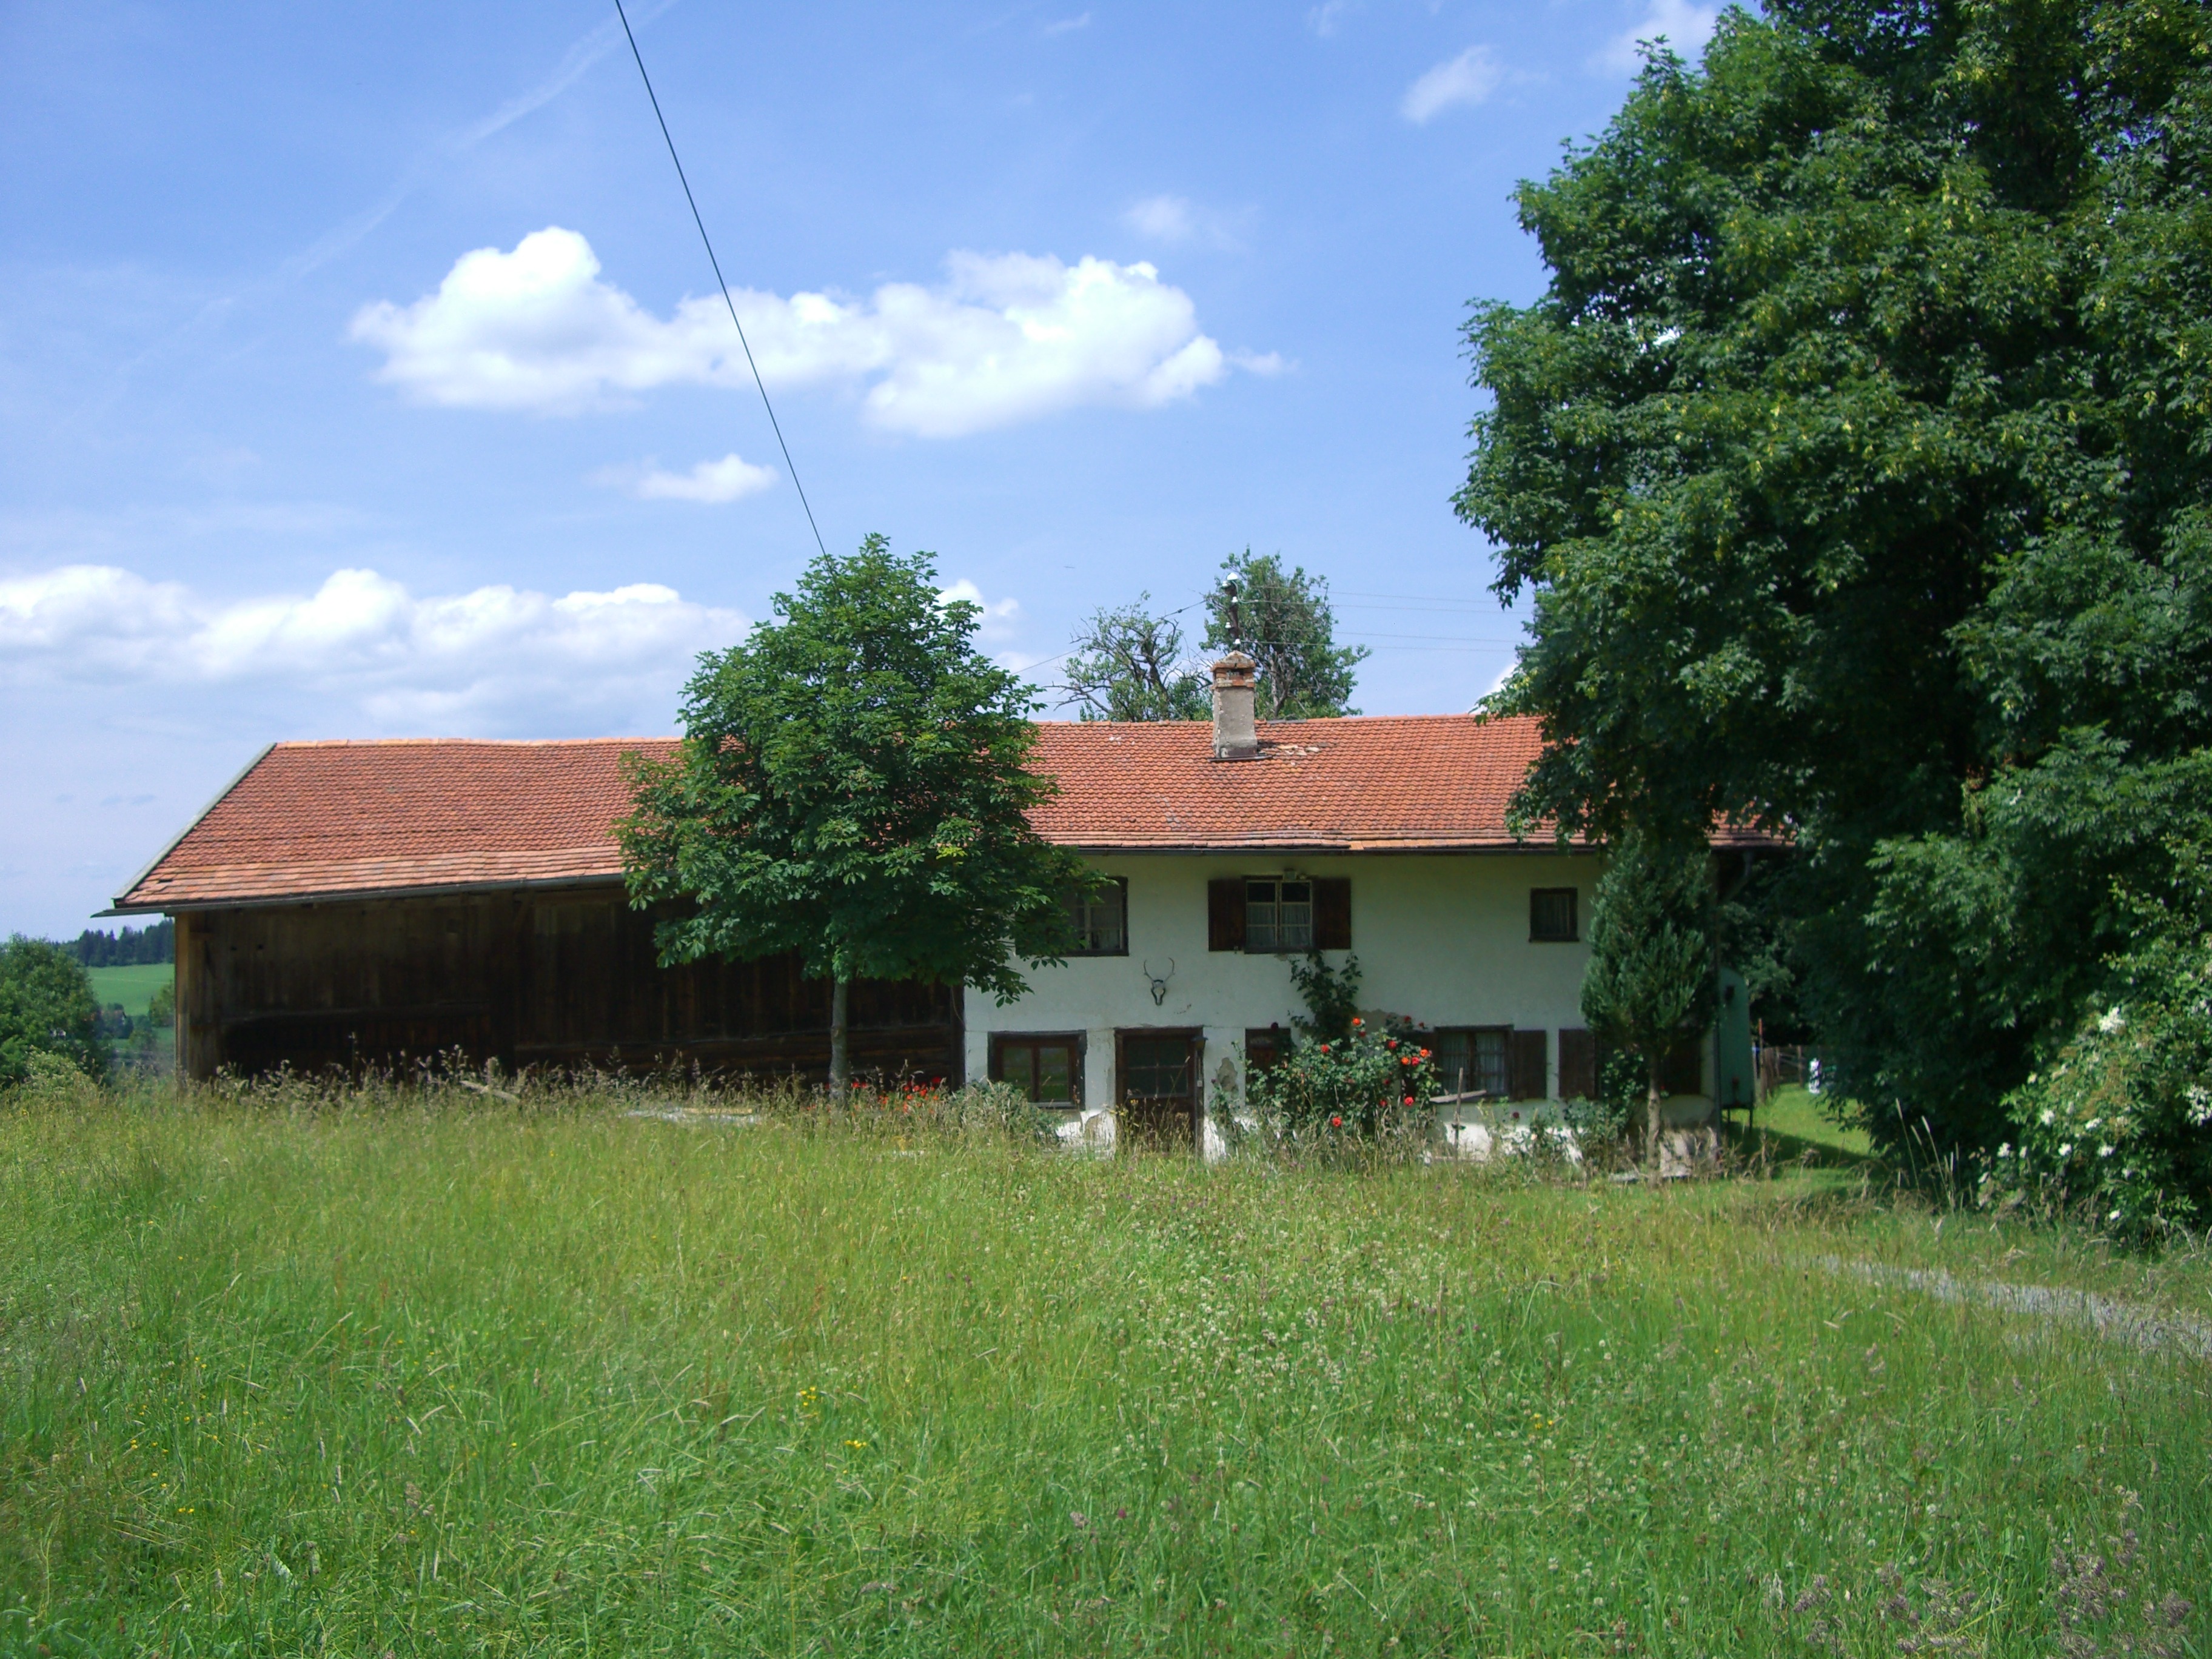
farm, lawn, villa, house, building, home, village, cottage, ranch, property, farmhouse, estate, oy, real estate, rural area, cress, residential area, land lot, allgau, allg u farmhouse, einfirsthaus